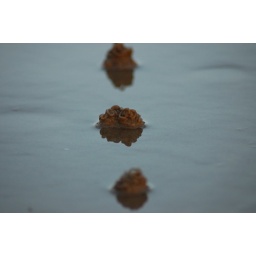
on a beach in n-w scotland. Loved the way the light came off the water and reflected